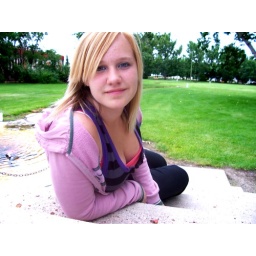
I actually had to edit out a plastic bag in the background on the grass